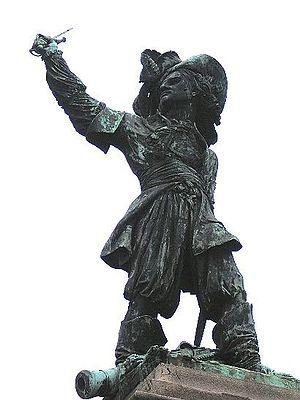
Standbeeld van Jan Baert te Duinkerke, Frankrijk - Statue de Jean Bart, corsaire français, à Dunkerque, France - Œuvre de Pierre-Jean David d'Angers (1798-1882), inaugurée en 1847.
La bataille du Dogger Bank est une bataille navale livrée en mer du Nord le 17 juin 1696, pendant la guerre de la Ligue d'Augsbourg.
Les corsaires dunkerquois bénéficient d'un site idéal pour leur activité, Dunkerque étant un piège naturel situé à proximité de routes commerciales importantes. Les corsaires dunkerquois gagnent leurs lettres de noblesse au XVIᵉ siècle, sous la domination espagnole. Ils naviguent ensuite pour la Hollande et enfin pour la France. Jean Bart en est la figure emblématique. Ils opèrent principalement en mer du Nord, mais peuvent à l'occasion voyager jusqu'en mer Baltique ou sur les côtes barbaresques. En revanche, ils sont peu présents dans l'activité flibustière au large des Amériques, cette activité étant au départ dirigée contre l'Espagne. Leurs relations avec les Provinces-Unies sont ambiguës, faites à la fois de proximité et d'hostilité. Leur activité cesse en 1713 avec le désarmement du port de Dunkerque prévu par le traité d'Utrecht.
Dunkerque est une commune française, sous-préfecture du département du Nord.